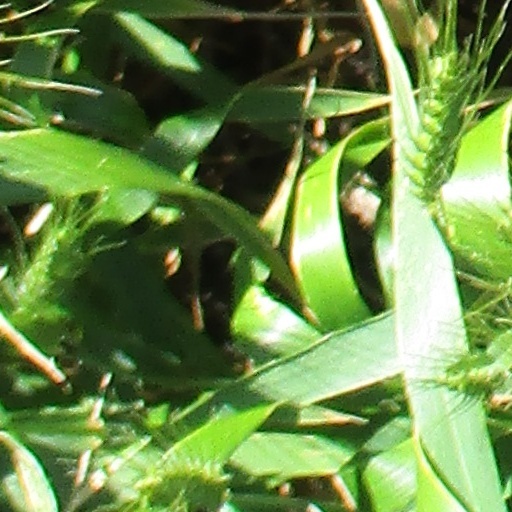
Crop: wheat